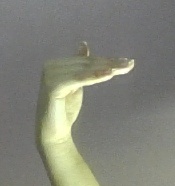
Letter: khaa